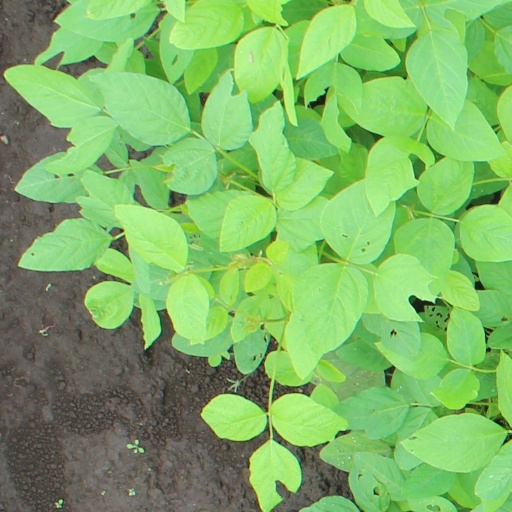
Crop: soybean